List of largest extant lizards

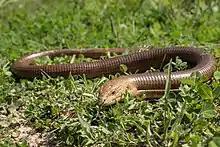
Sheltopusik from Southern Europe to Central Asia, is the largest legless lizard, reaching a length of 1.2 m (3.9 ft)

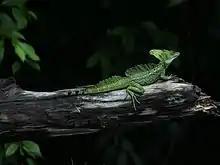
Basilisks are quite large lizards, especially the plumed basilisk

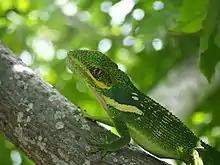
The knight anole is the largest anole, over half a meter in length

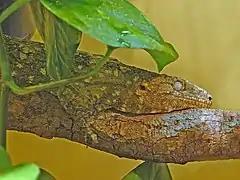
The New Caledonian giant gecko is the largest gecko, weighing up to almost 300 g (10.5 oz)

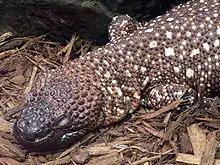
The Mexican beaded lizard is the largest species in family Helodermatidae, reaching a length of up to 91 cm (36 in)

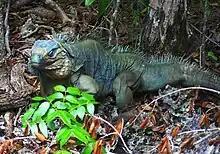
The blue iguana is the heaviest iguanid and one of the largest extant lizards

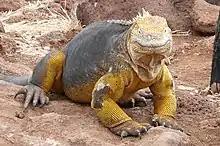
The Galapagos land iguana is a very massive lizard weighing more than and is one of the largest extant lizards

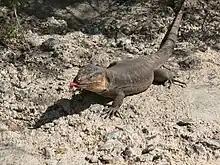
Gran Canaria giant lizard is the largest member of a family Lacertidae, exceeding a length of

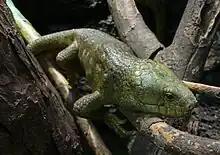
The Solomon Islands skink – largest skink reaching the length of

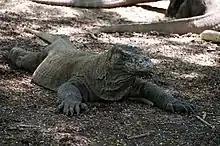
The Komodo dragon is the largest extant lizard with a maximum known mass of more 80 kg (176.3 lb), also perhaps the heaviest squamate

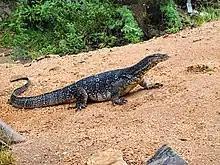
Asian water monitor is the second-largest lizard with a length of more 3 m (10 ft) and a mass in

Body size in monitor lizards shows greater variation than in any other family of animals with adult animals weighing between and 80,000 g (176.3 lb). The family includes both the largest living lizards and the largest lizards that have ever existed, yet about a third of the living species are dwarfs that seldom exceed in weight. Such massive size disparity between species makes the group ideal model animals to study the effects of gigantism on ecology and physiology, but at present little of their potential in this field has been explored. Although, species weighing around are often found. This family includes the Komodo dragon, which is the largest of all extant lizards, with a length of 3 meters (10 ft) and approximate weight of . Some of the largest representatives of the Varanidae such as the Komodo dragon, crocodile monitor, perentie and lace monitor can count as apex predators. In the list of the largest lizards, monitors occupy the first seven places.